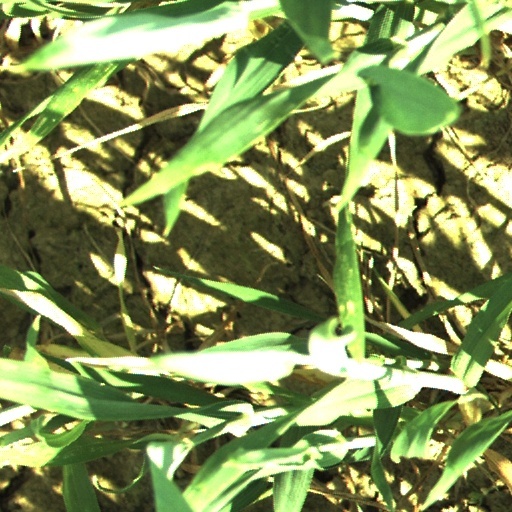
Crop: wheat